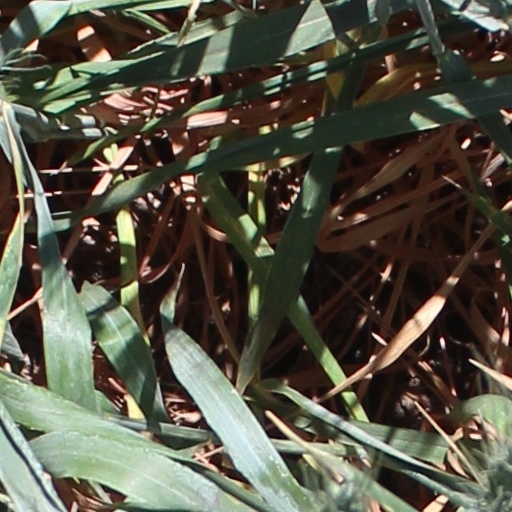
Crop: wheat